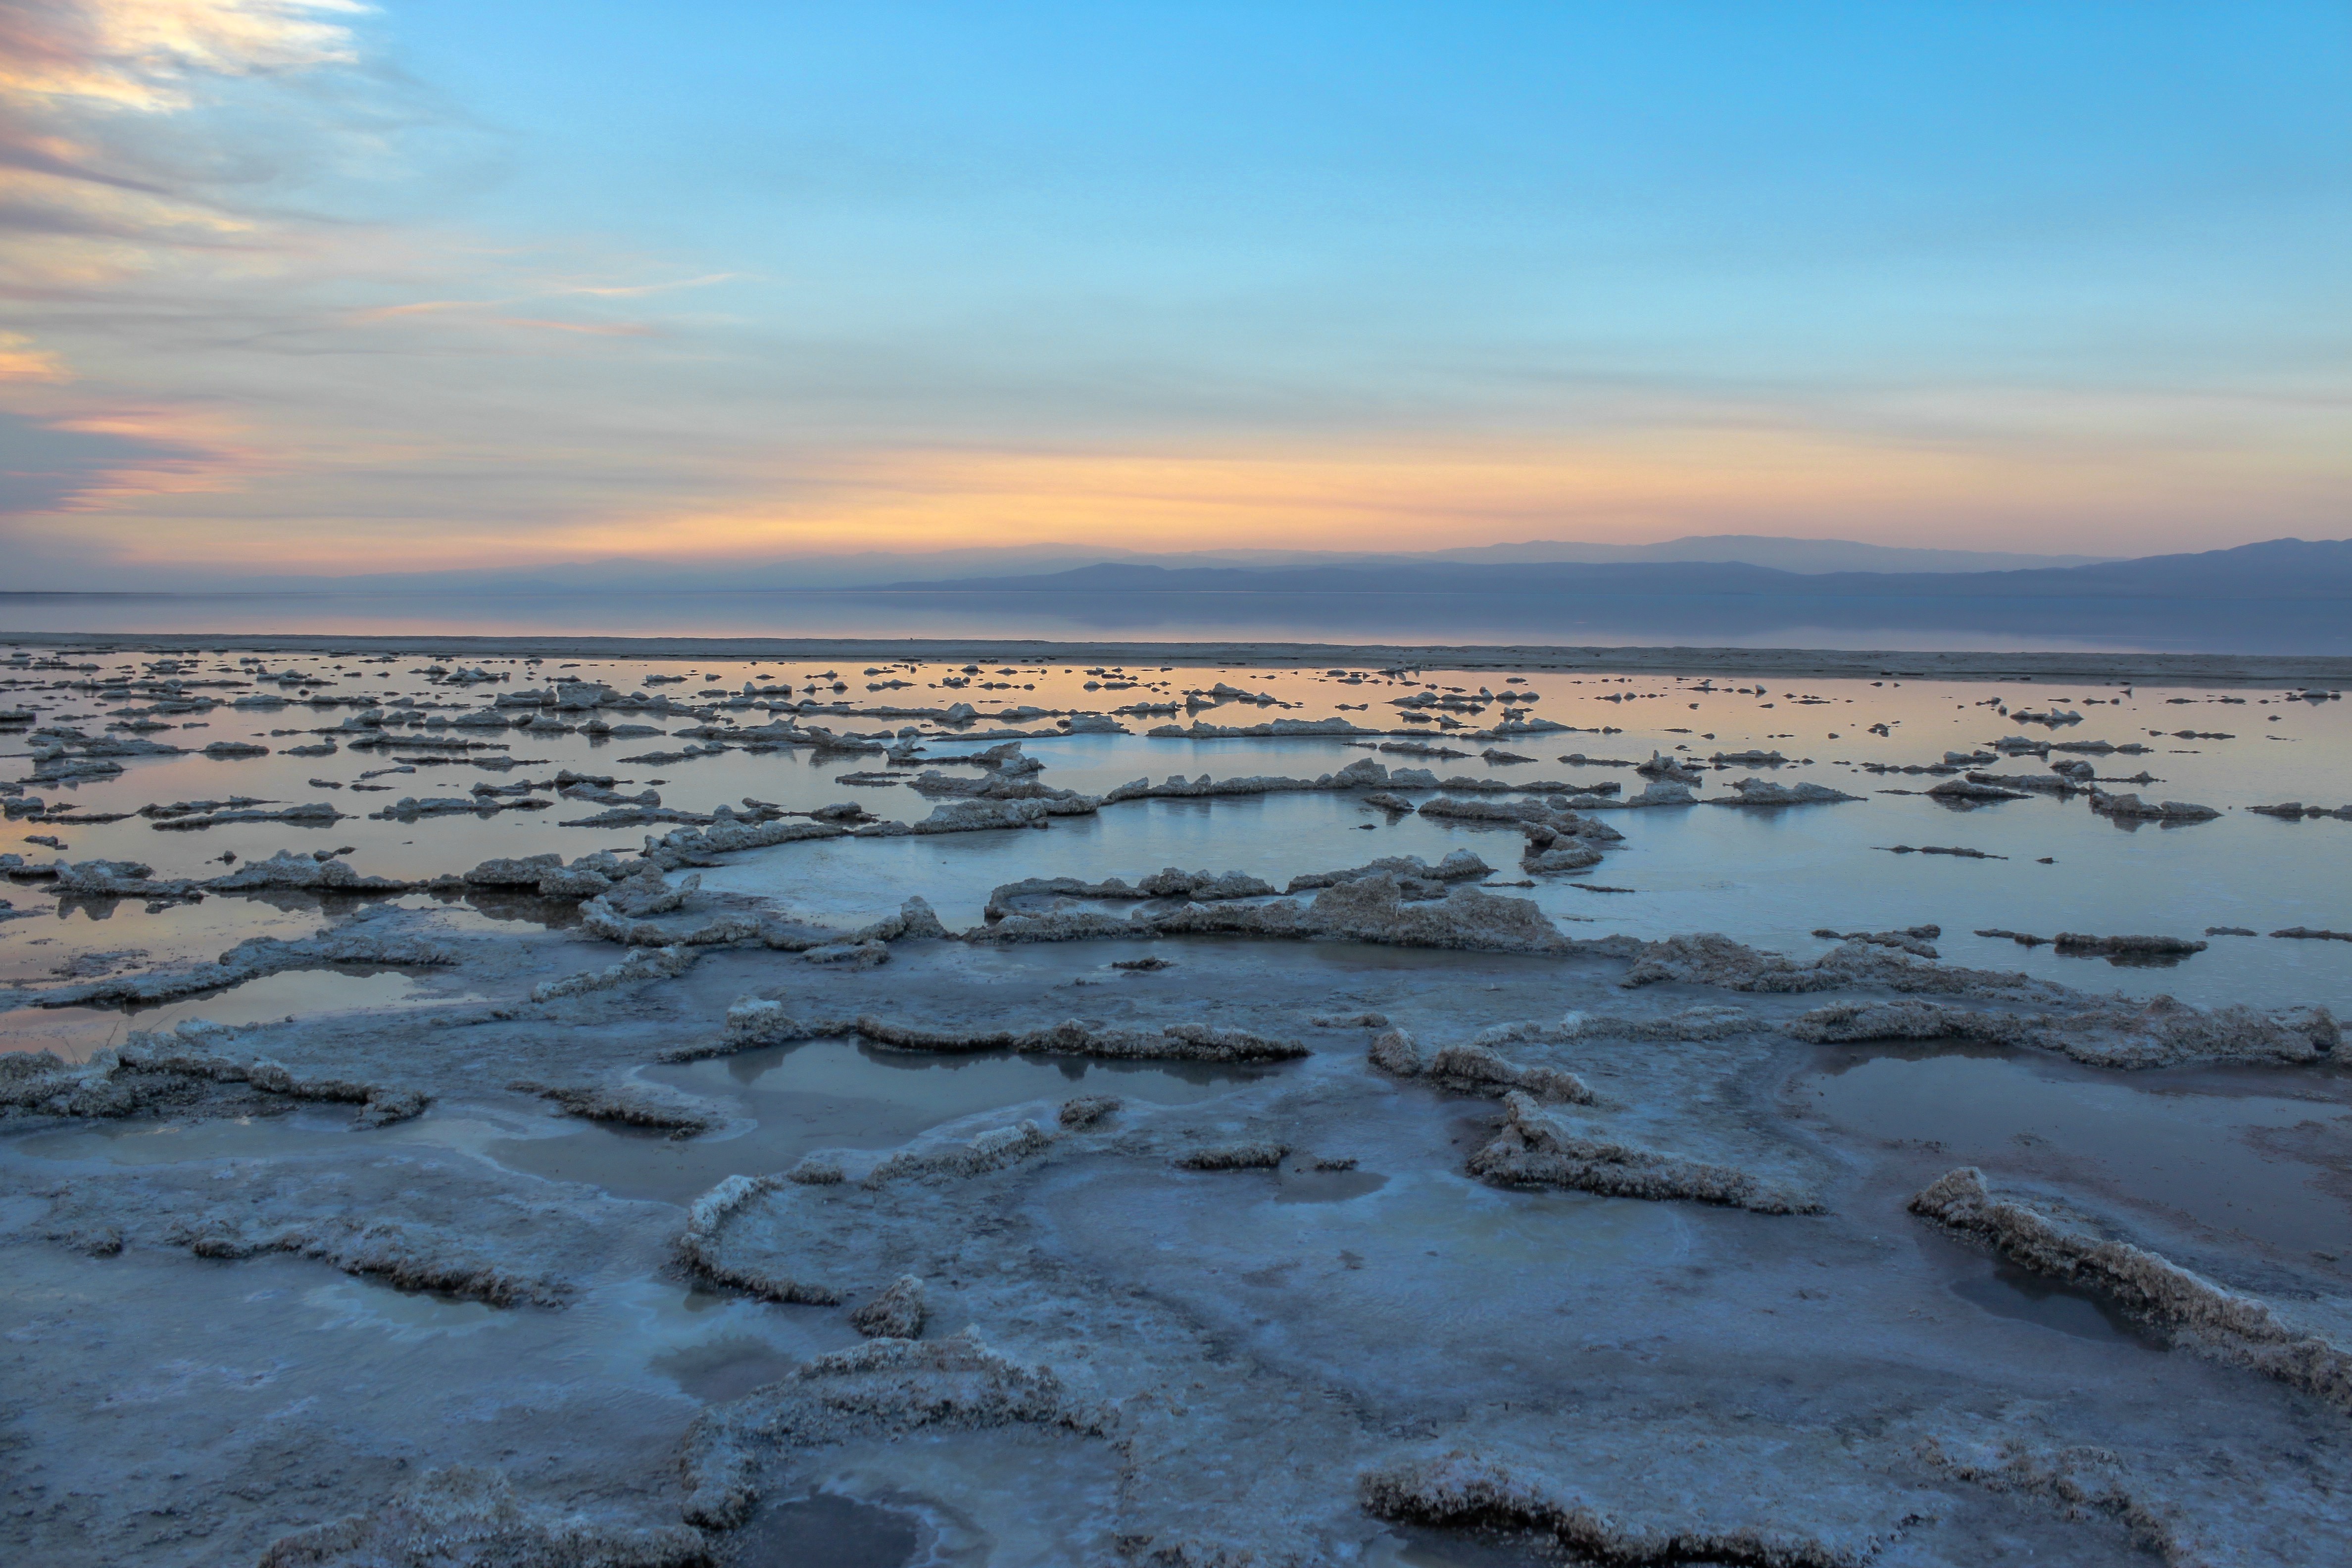
beach, sea, coast, water, ocean, horizon, marsh, snow, cold, winter, cloud, sunrise, sunset, morning, shore, wave, dawn, dusk, ice, evening, reflection, glacier, scenery, freeze, blue, arctic, wetland, habitat, loch, icebergs, tundra, arctic ocean, mudflat, ocean water, natural environment, wind wave